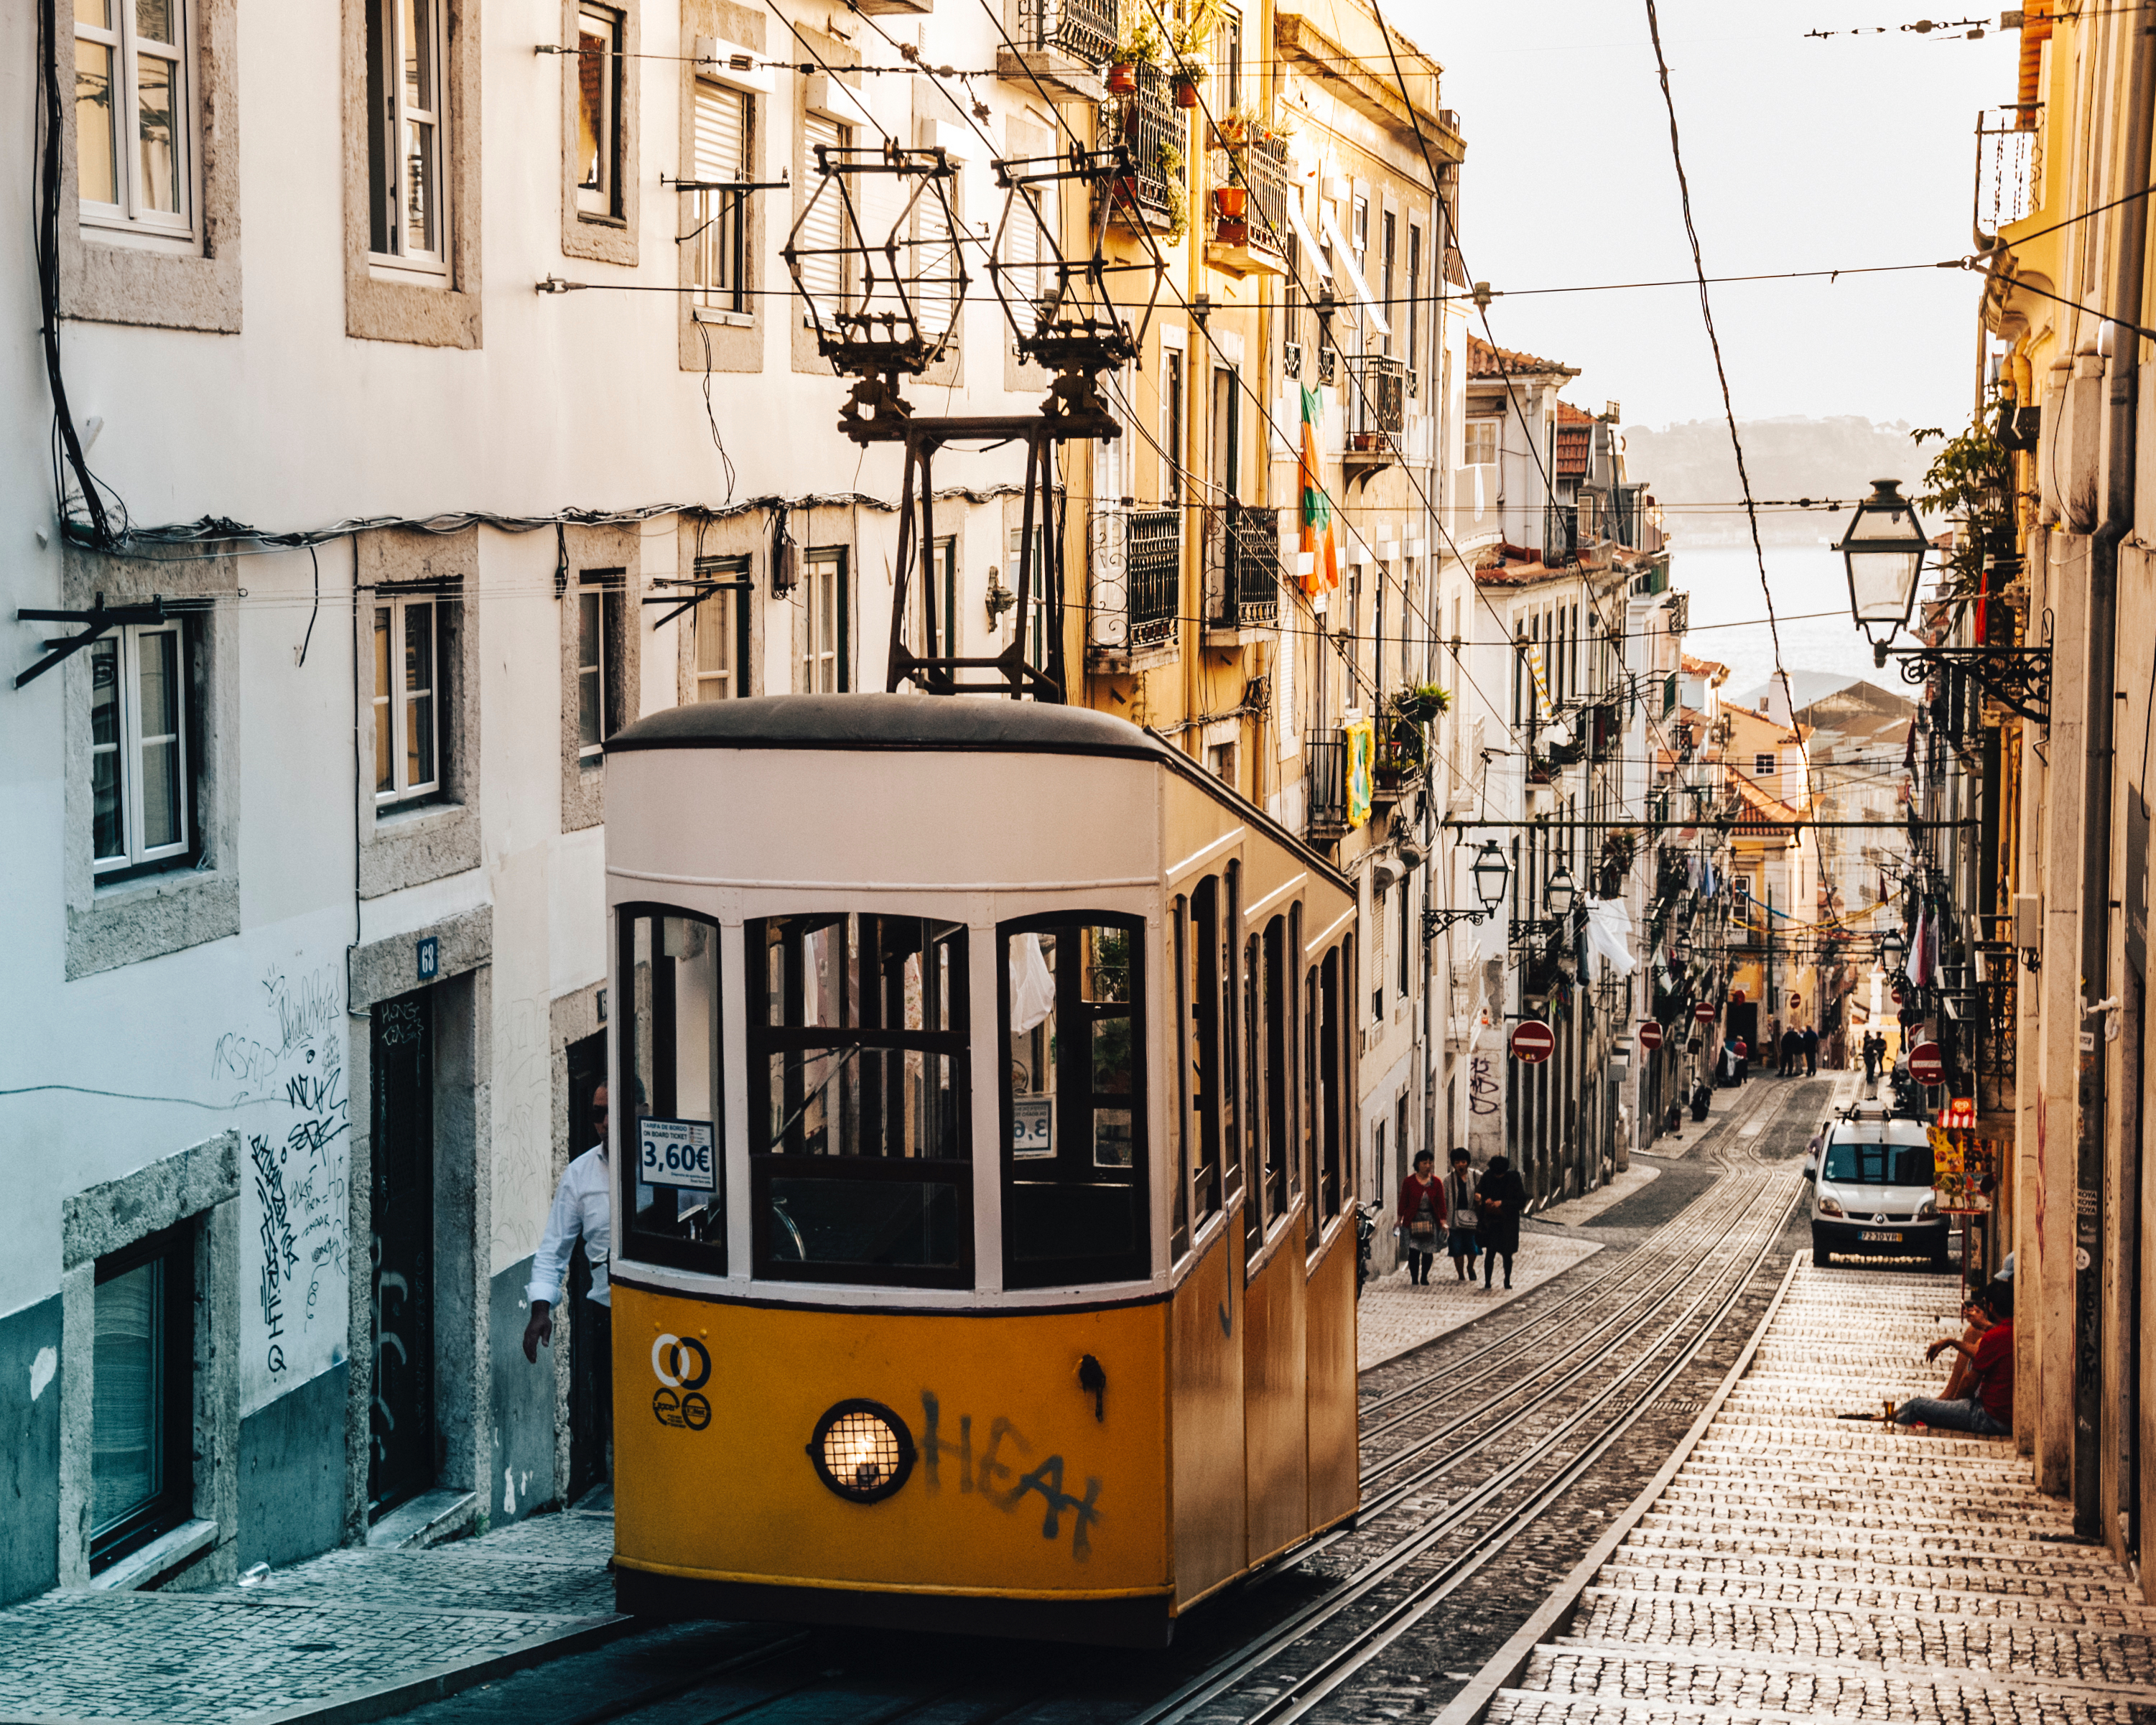
railway, street, train, tram, transportation, transport, vehicle, electricity, cable car, land vehicle, rolling stock